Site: brandenburg
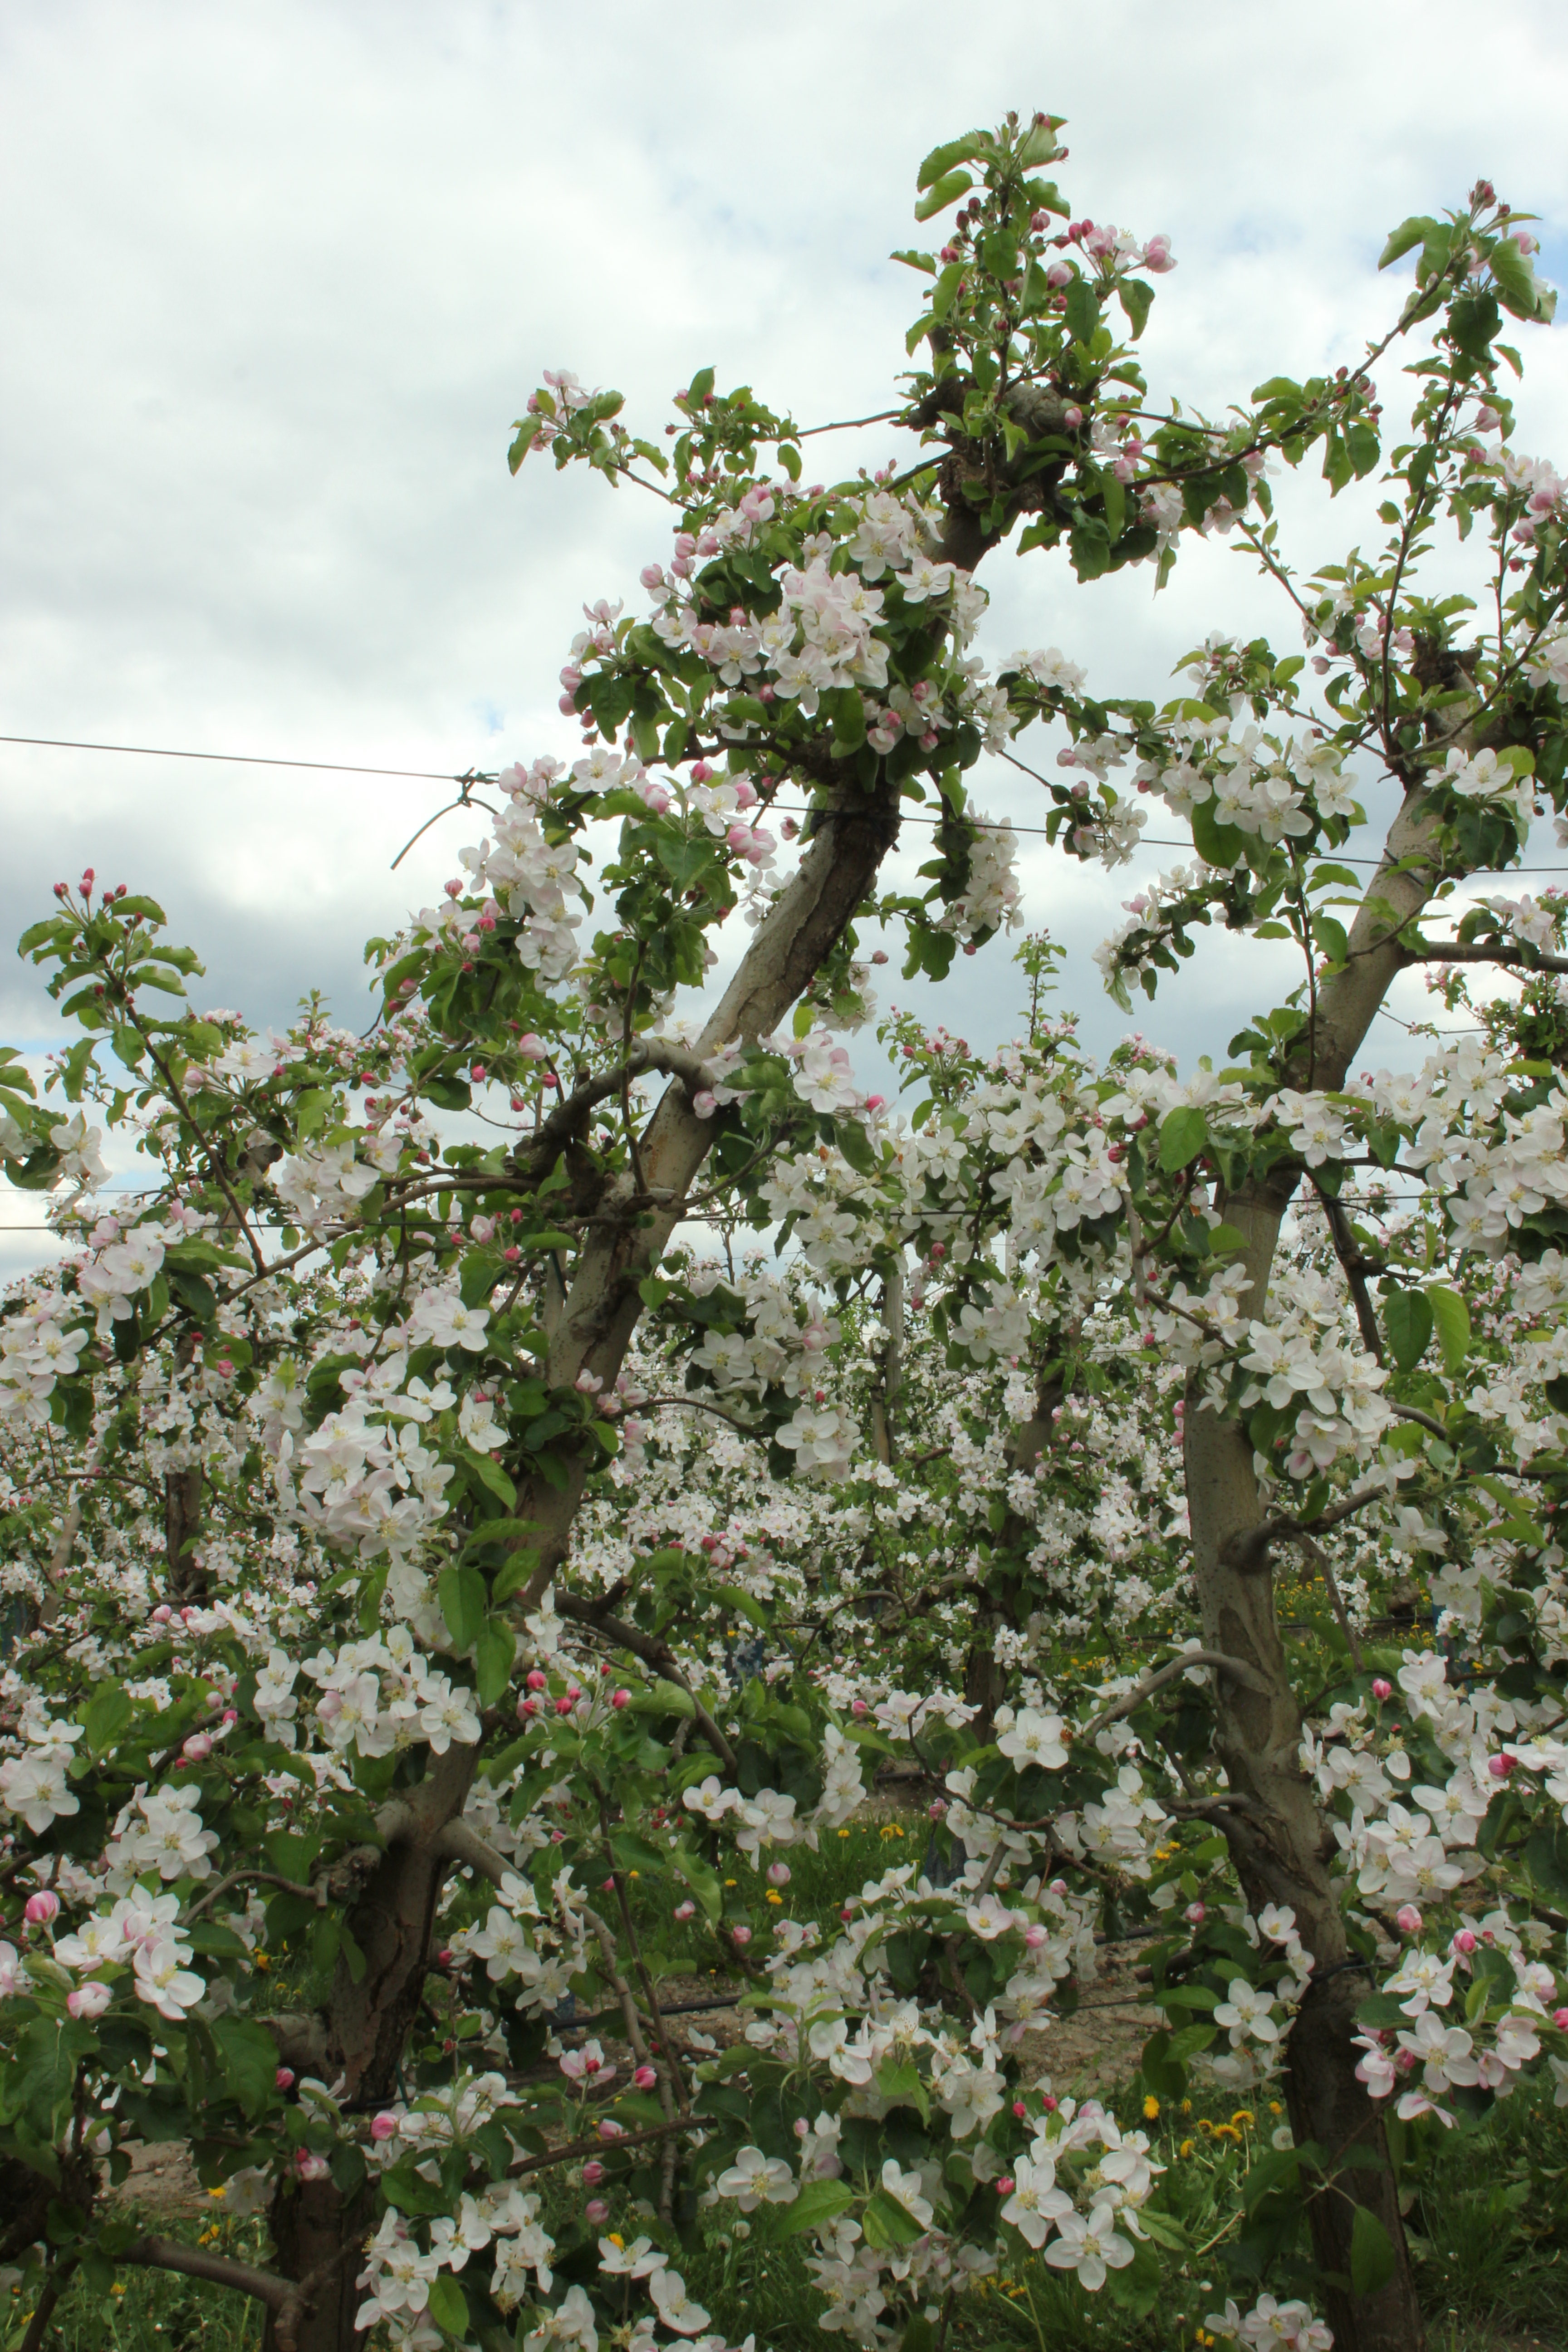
Growth stage (BBCH 65): Flowering